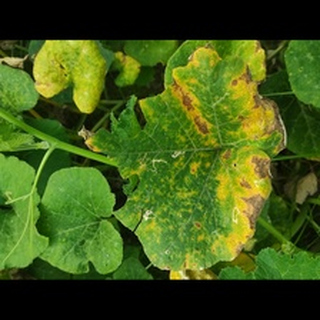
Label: pumpkin_mosaic_disease